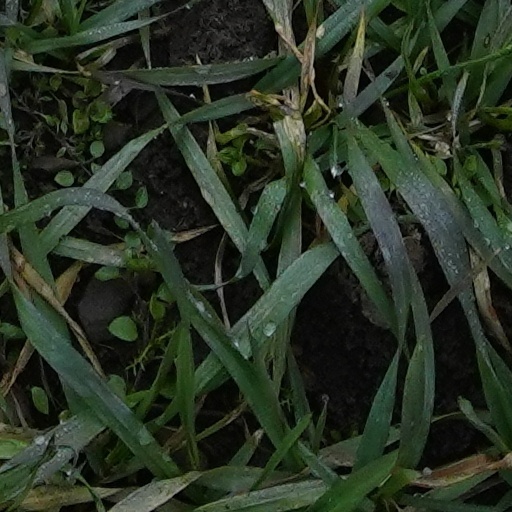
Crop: wheat